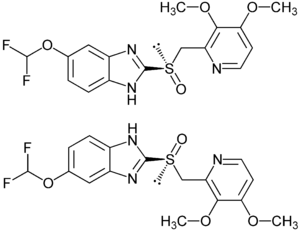
Le pantoprazole est un médicament gastro-résistant qui réduit la quantité d'acide sécrétée par l'estomac. Il est un inhibiteur de la pompe à protons utilisé contre les ulcères gastriques, duodénaux, certaines œsophagites, les infections à Helicobacter pylori ; il est parfois associé à certains anti-inflammatoires pour pallier certains effets secondaires. Il peut provoquer des nausées et une augmentation des transaminases.